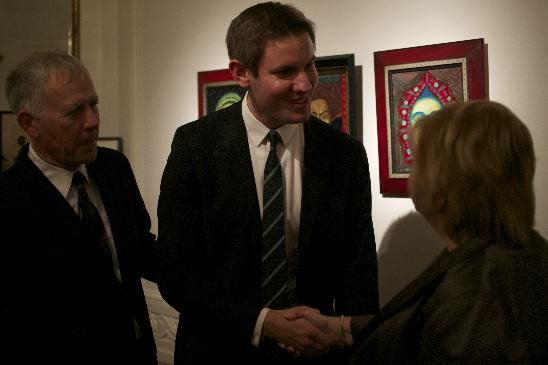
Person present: Yes